Metropolitan Cathedral of Lima

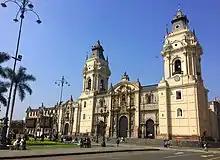
View from the Plaza Mayor in 2022

The Basilica Cathedral of Lima, commonly known as the Metropolitan Cathedral of Lima, and formerly the Iglesia Metropolitana de los Reyes, is a Roman Catholic cathedral in Lima, Peru. It is the seat of the Archdiocese of Lima. Its construction began in 1535 by under Francisco Pizarro and was completed in 1797, having been built in its present form between 1602 and 1797. Its patron saint is Saint John, Apostle and Evangelist, to whom it is dedicated.